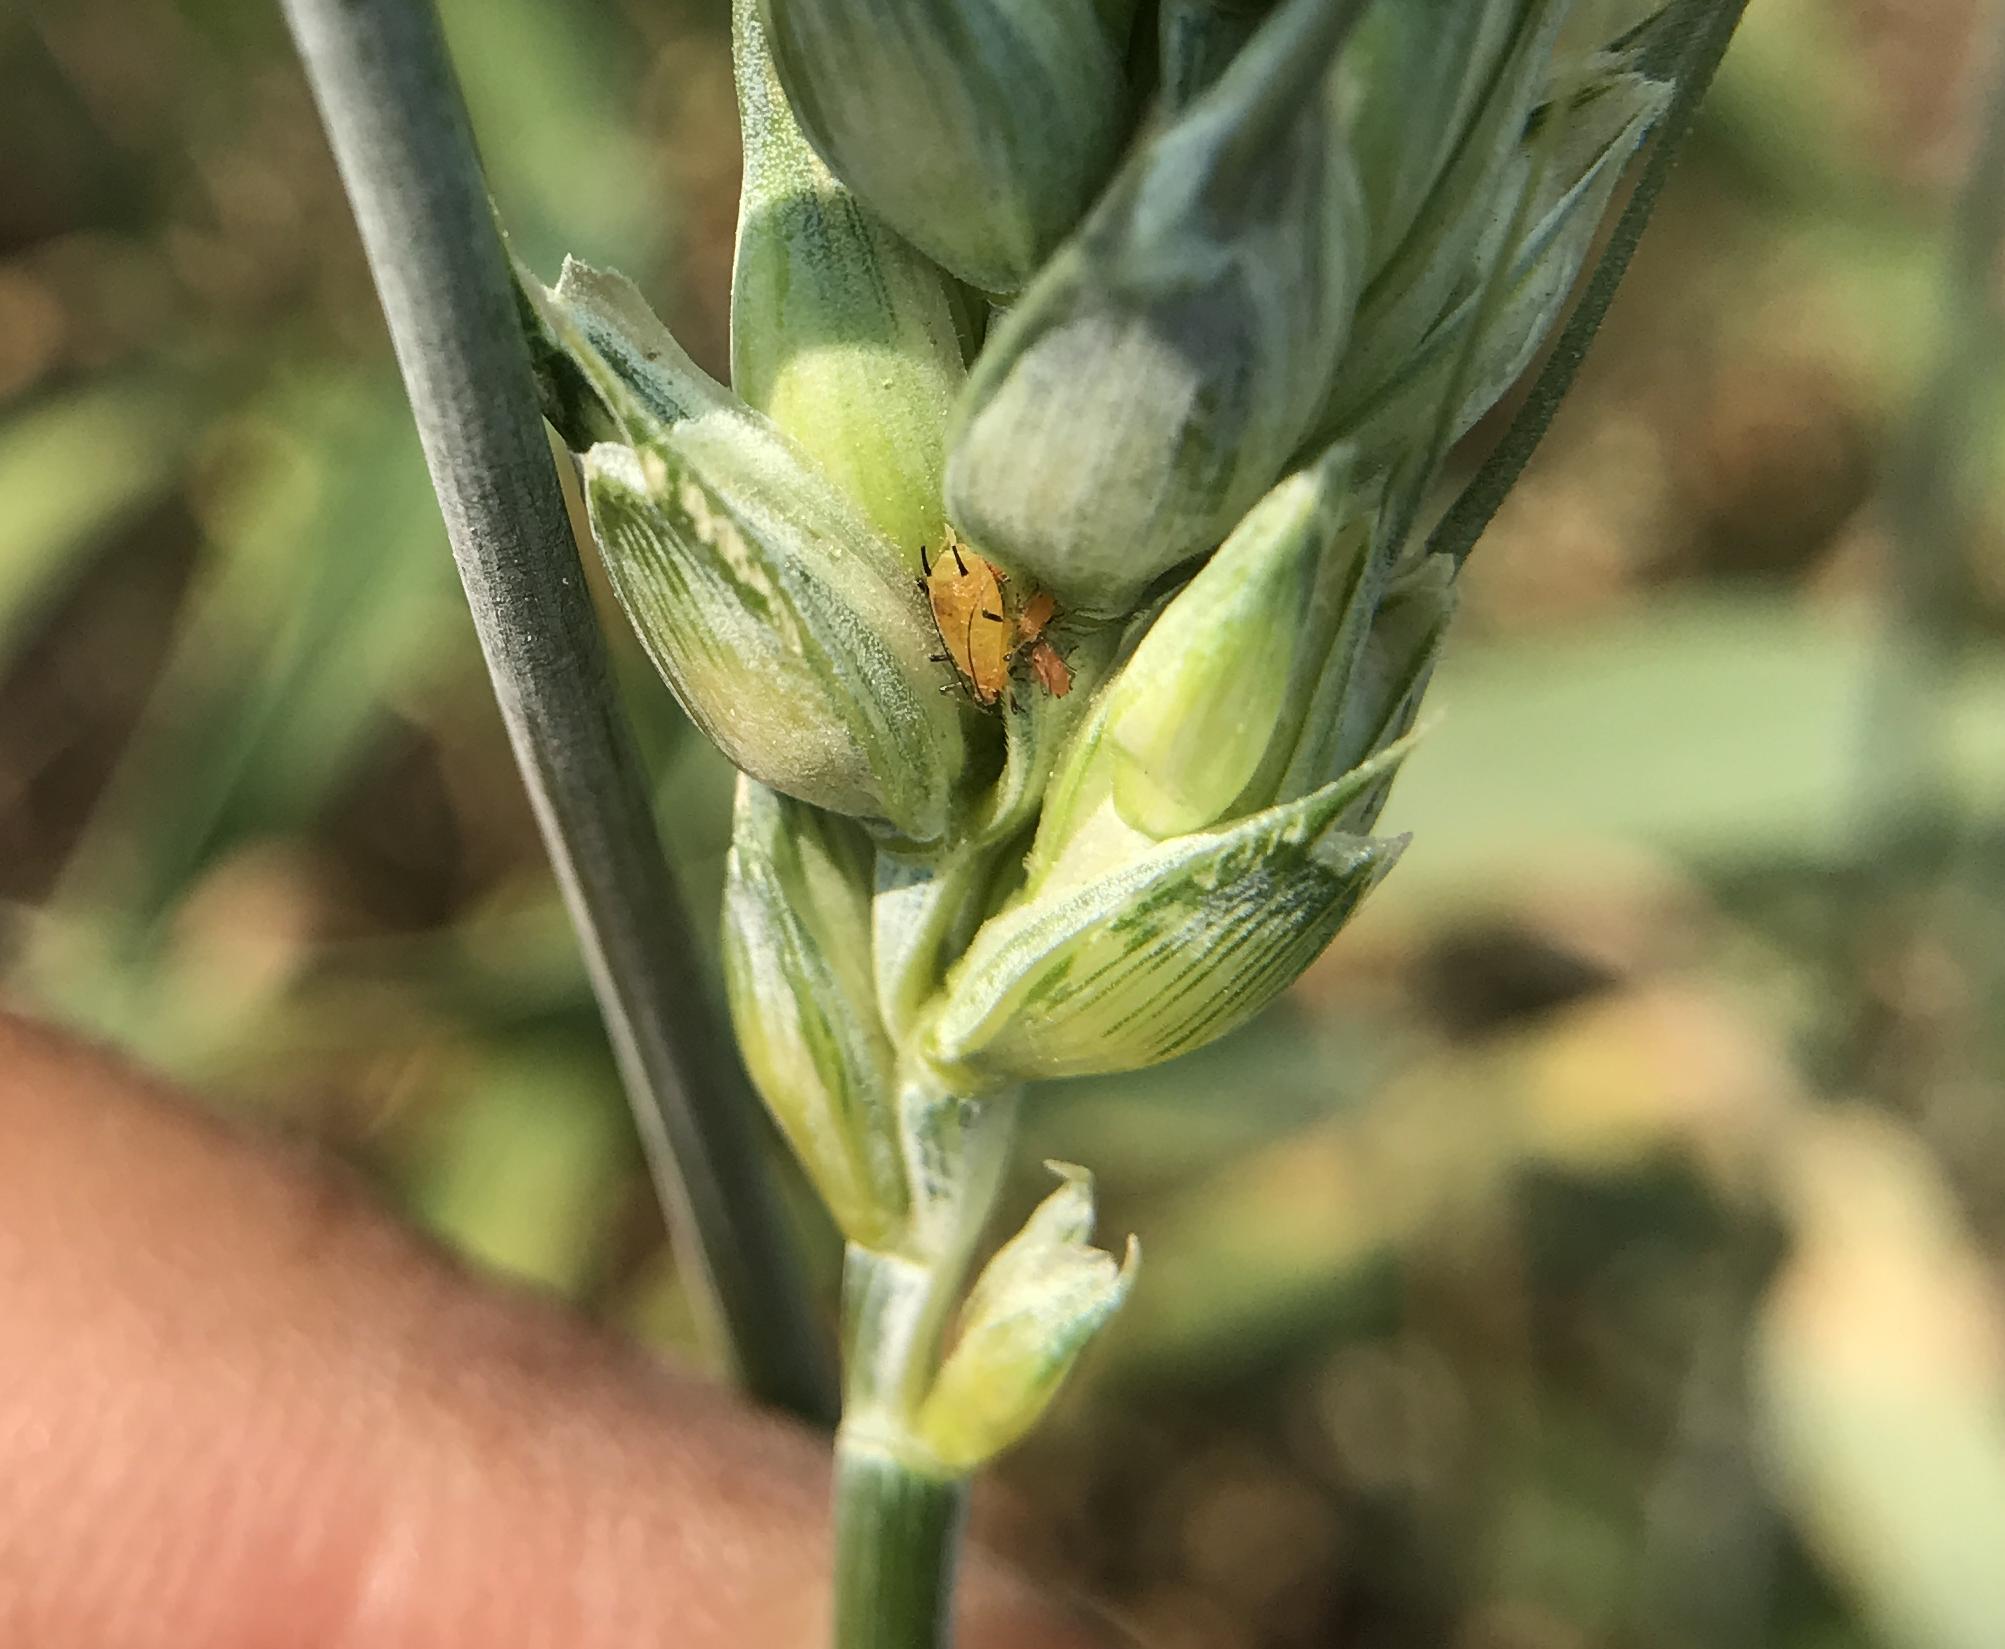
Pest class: english_grain_aphid